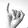
ASL letter: I